Argentina–Ukraine relations

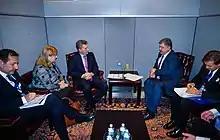
Argentine President Mauricio Macri and Ukrainian President Petro Poroshenko meeting at the United Nations in New York City, 2016.

Between 1897 and 1914, the first wave of Ukrainians arrived to Argentina with approximately 10,000 Ukrainians immigrating to the South American nation. Soon after World War I, approximately 70,000 Ukrainians immigrated to Argentina. In February 1921, Argentina became the first and only country in Latin America to recognize and establish diplomatic relations with Ukraine. In 1922, Ukraine lost its independence and became part of the Soviet Union. Soon after World War II, an additional 6,000 Ukrainians immigrated to Argentina.